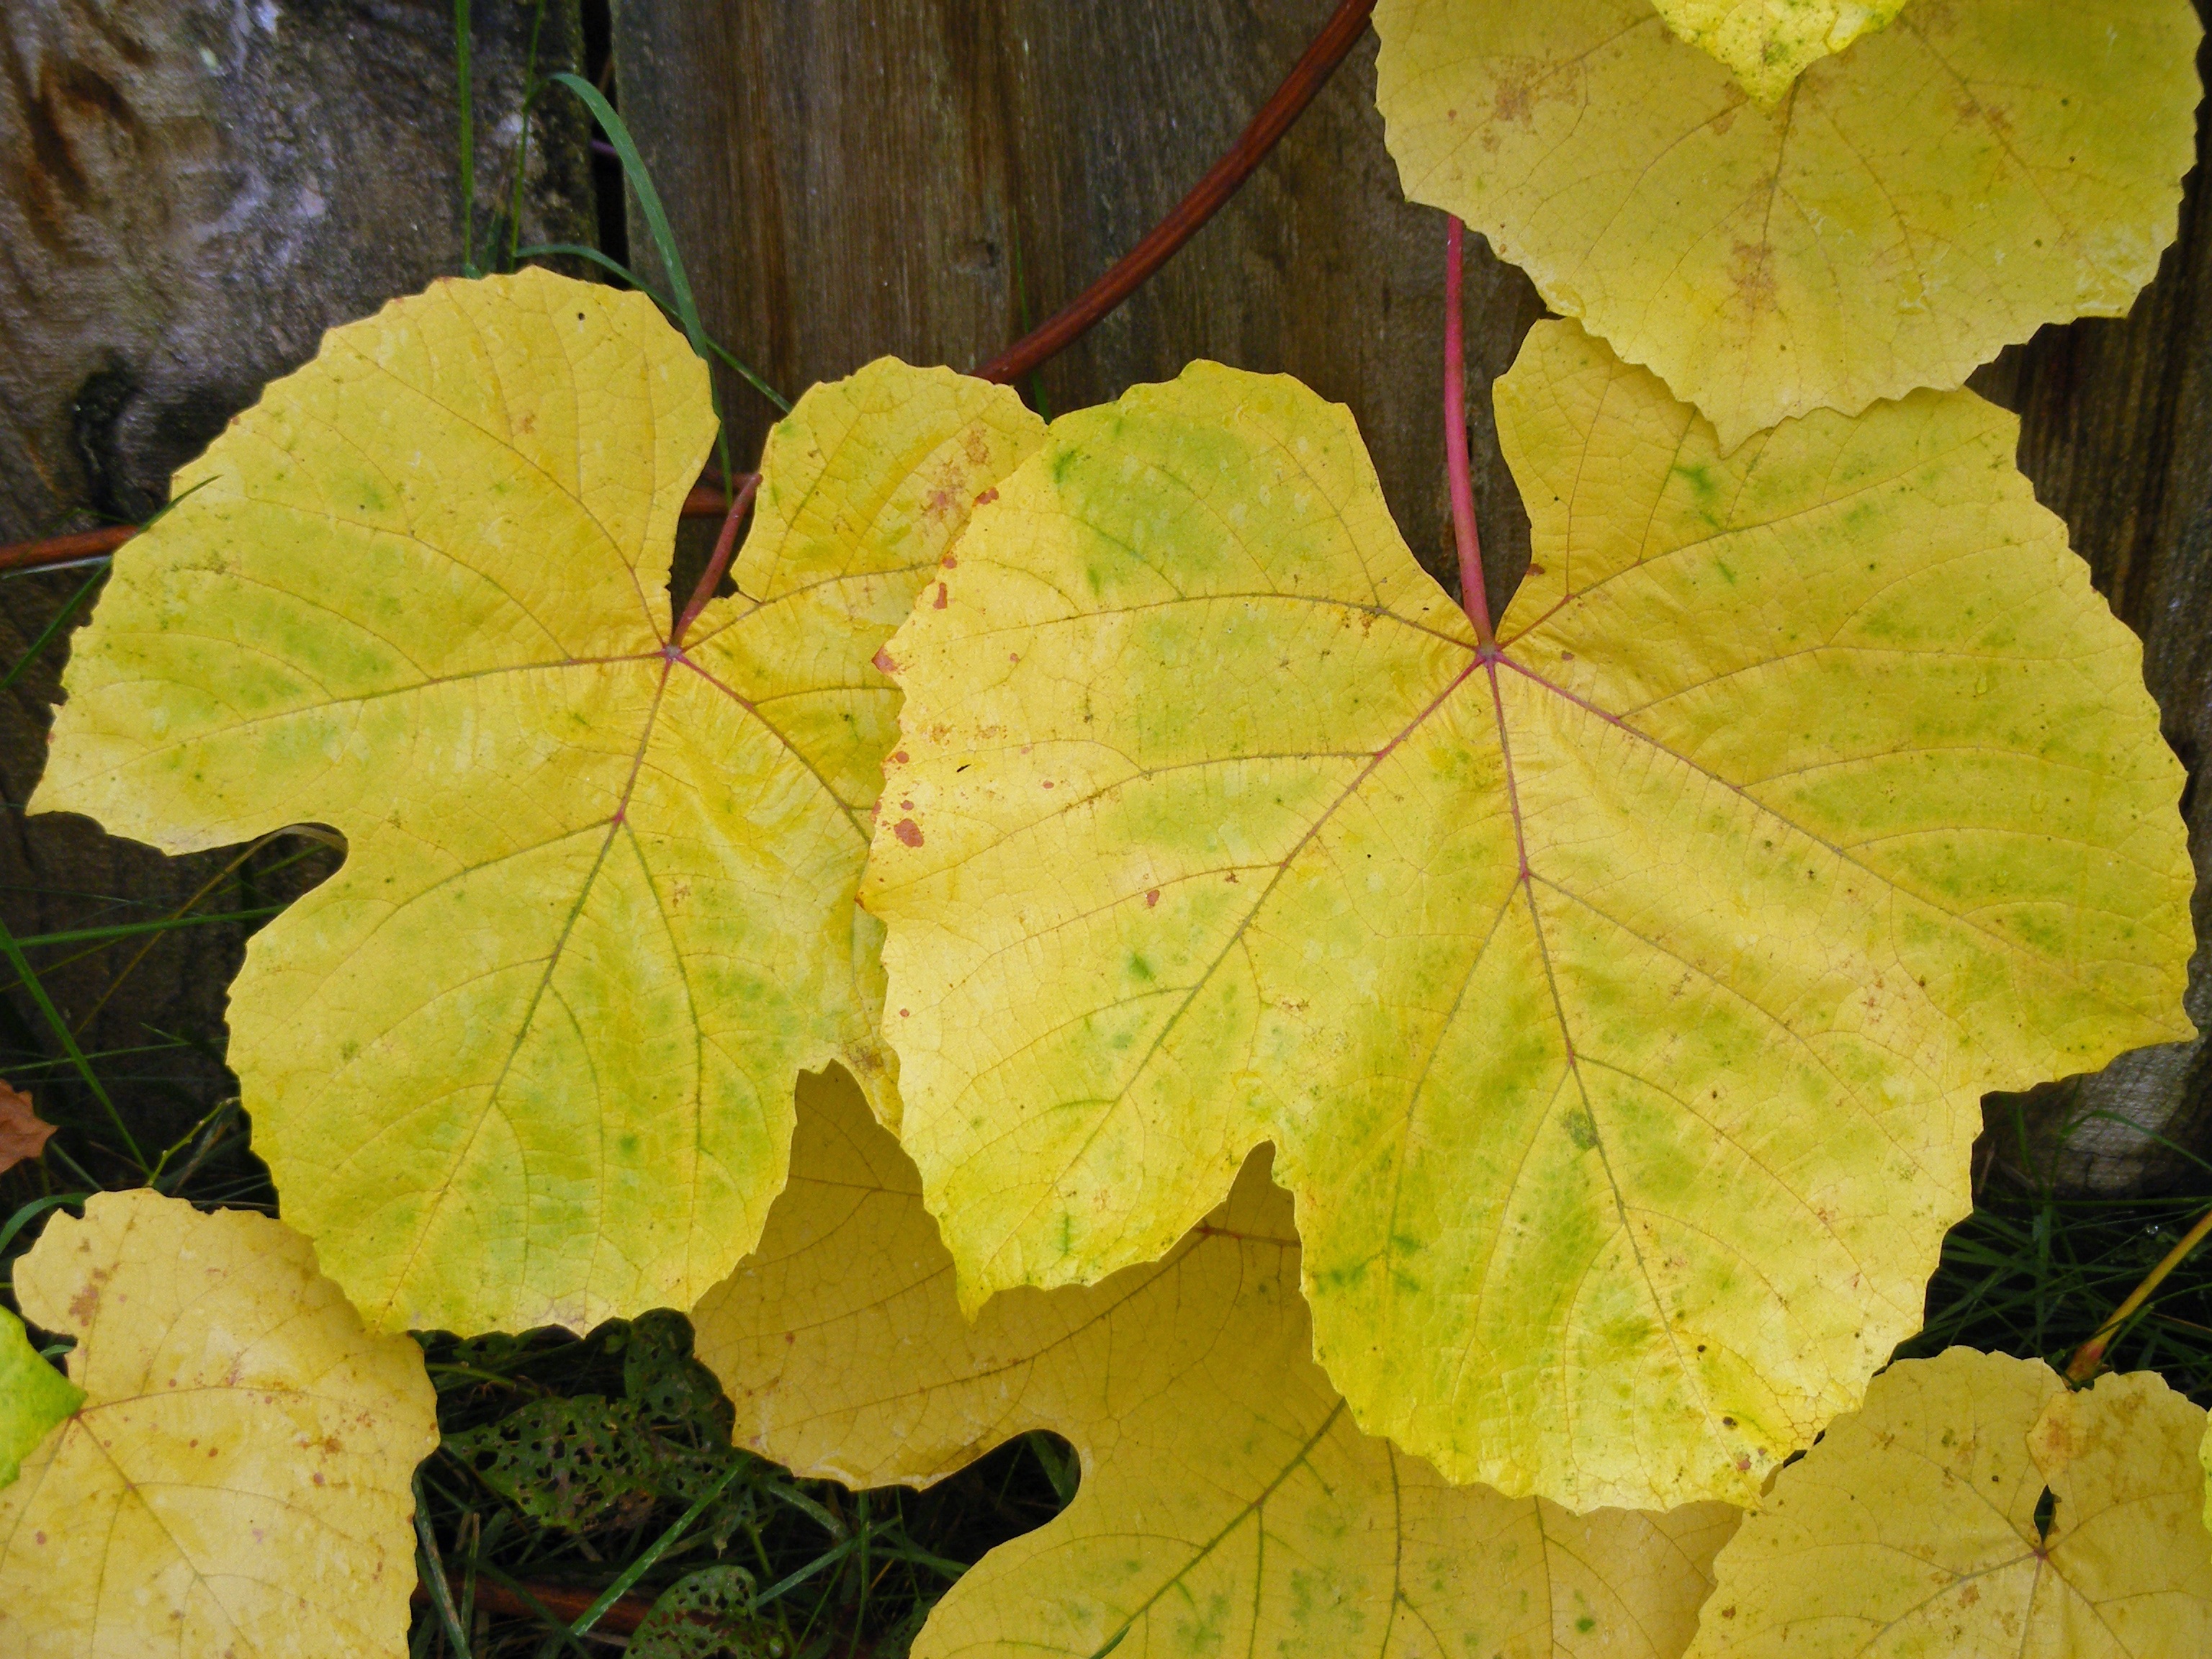
tree, plant, grape, vine, vineyard, sunlight, leaf, flower, autumn, botany, yellow, season, maple leaf, grapevine, leaves, gold, grapes, deciduous, october, flowering plant, maidenhair tree, grape leaves, annual plant, plant stem, woody plant, land plant